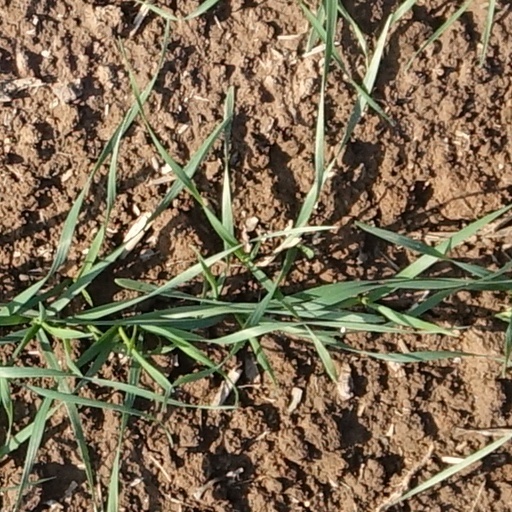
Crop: wheat